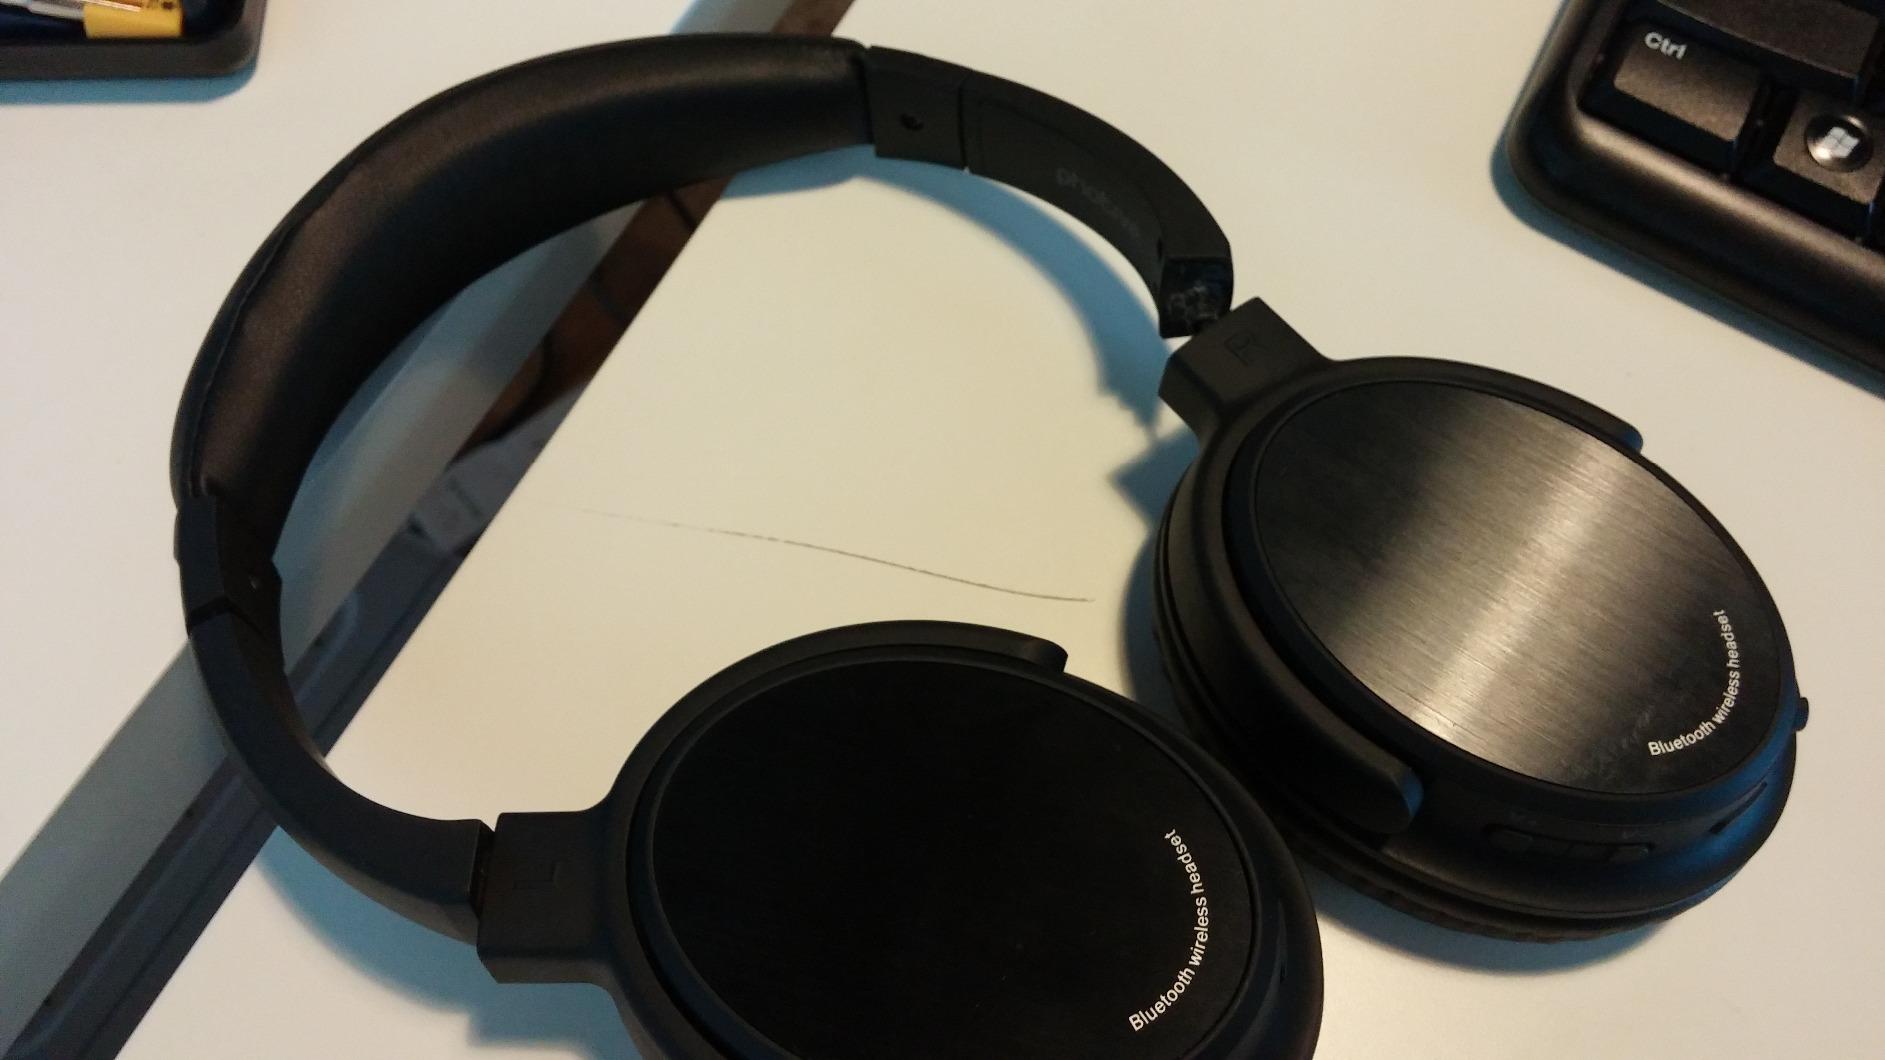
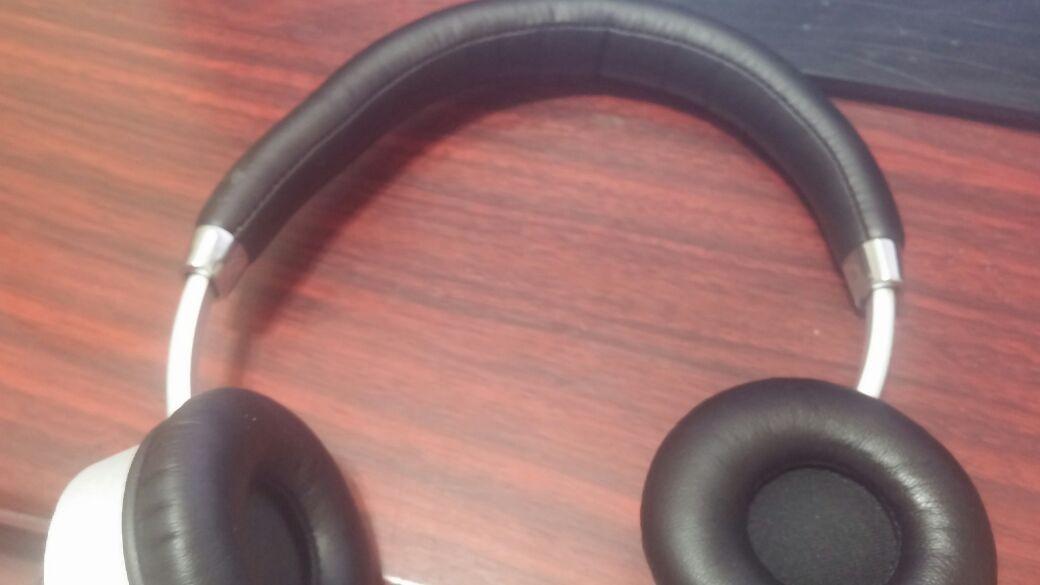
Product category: headphones
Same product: no